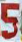
Number: 5